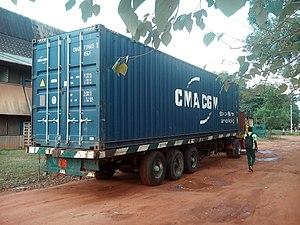
Moyens de transport pour les conteneurs. This is an image with the theme ""Africa on the Move or Transport"" from: Benin"
La Compagnie maritime d'affrètement - Compagnie générale maritime est un armateur de porte-conteneurs français. Son offre globale de transport intègre le transport maritime, la manutention portuaire et la logistique terrestre. Il est un leader mondial du transport maritime en conteneurs et le premier français.